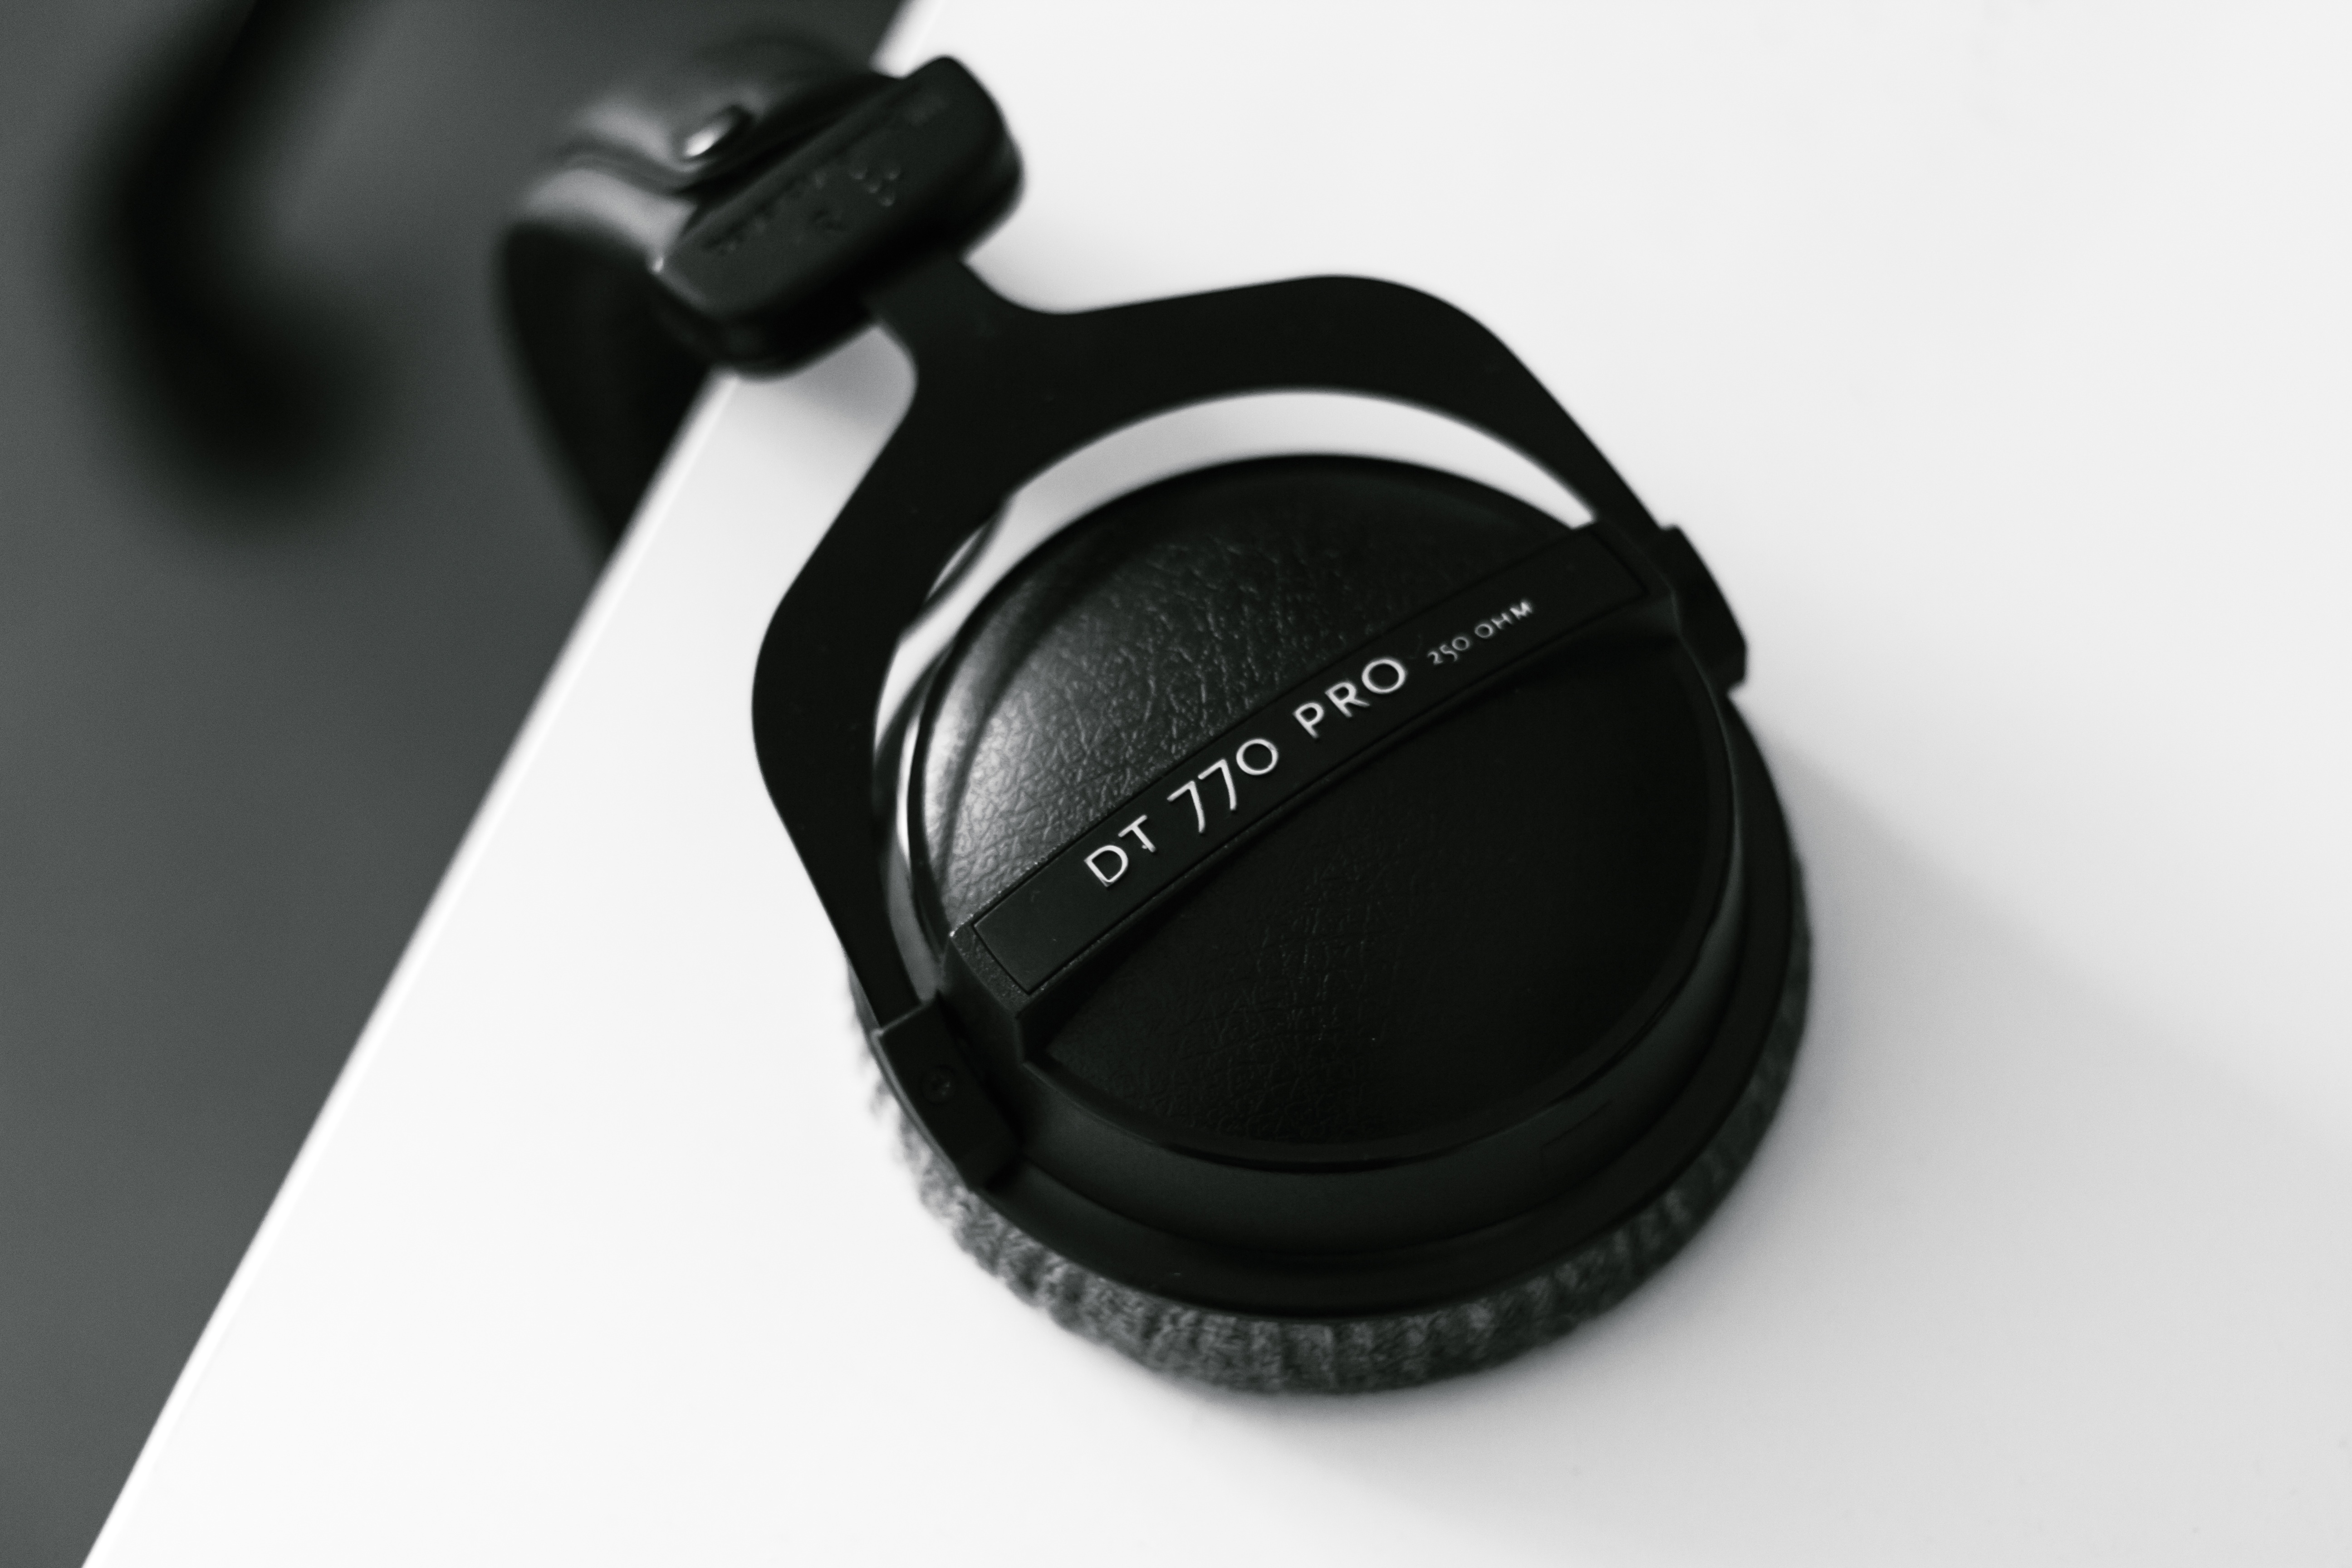
music, black and white, technology, headphone, gadget, ear, product, audio, headphones, minimal, headset, audio equipment, electronic device, communication device